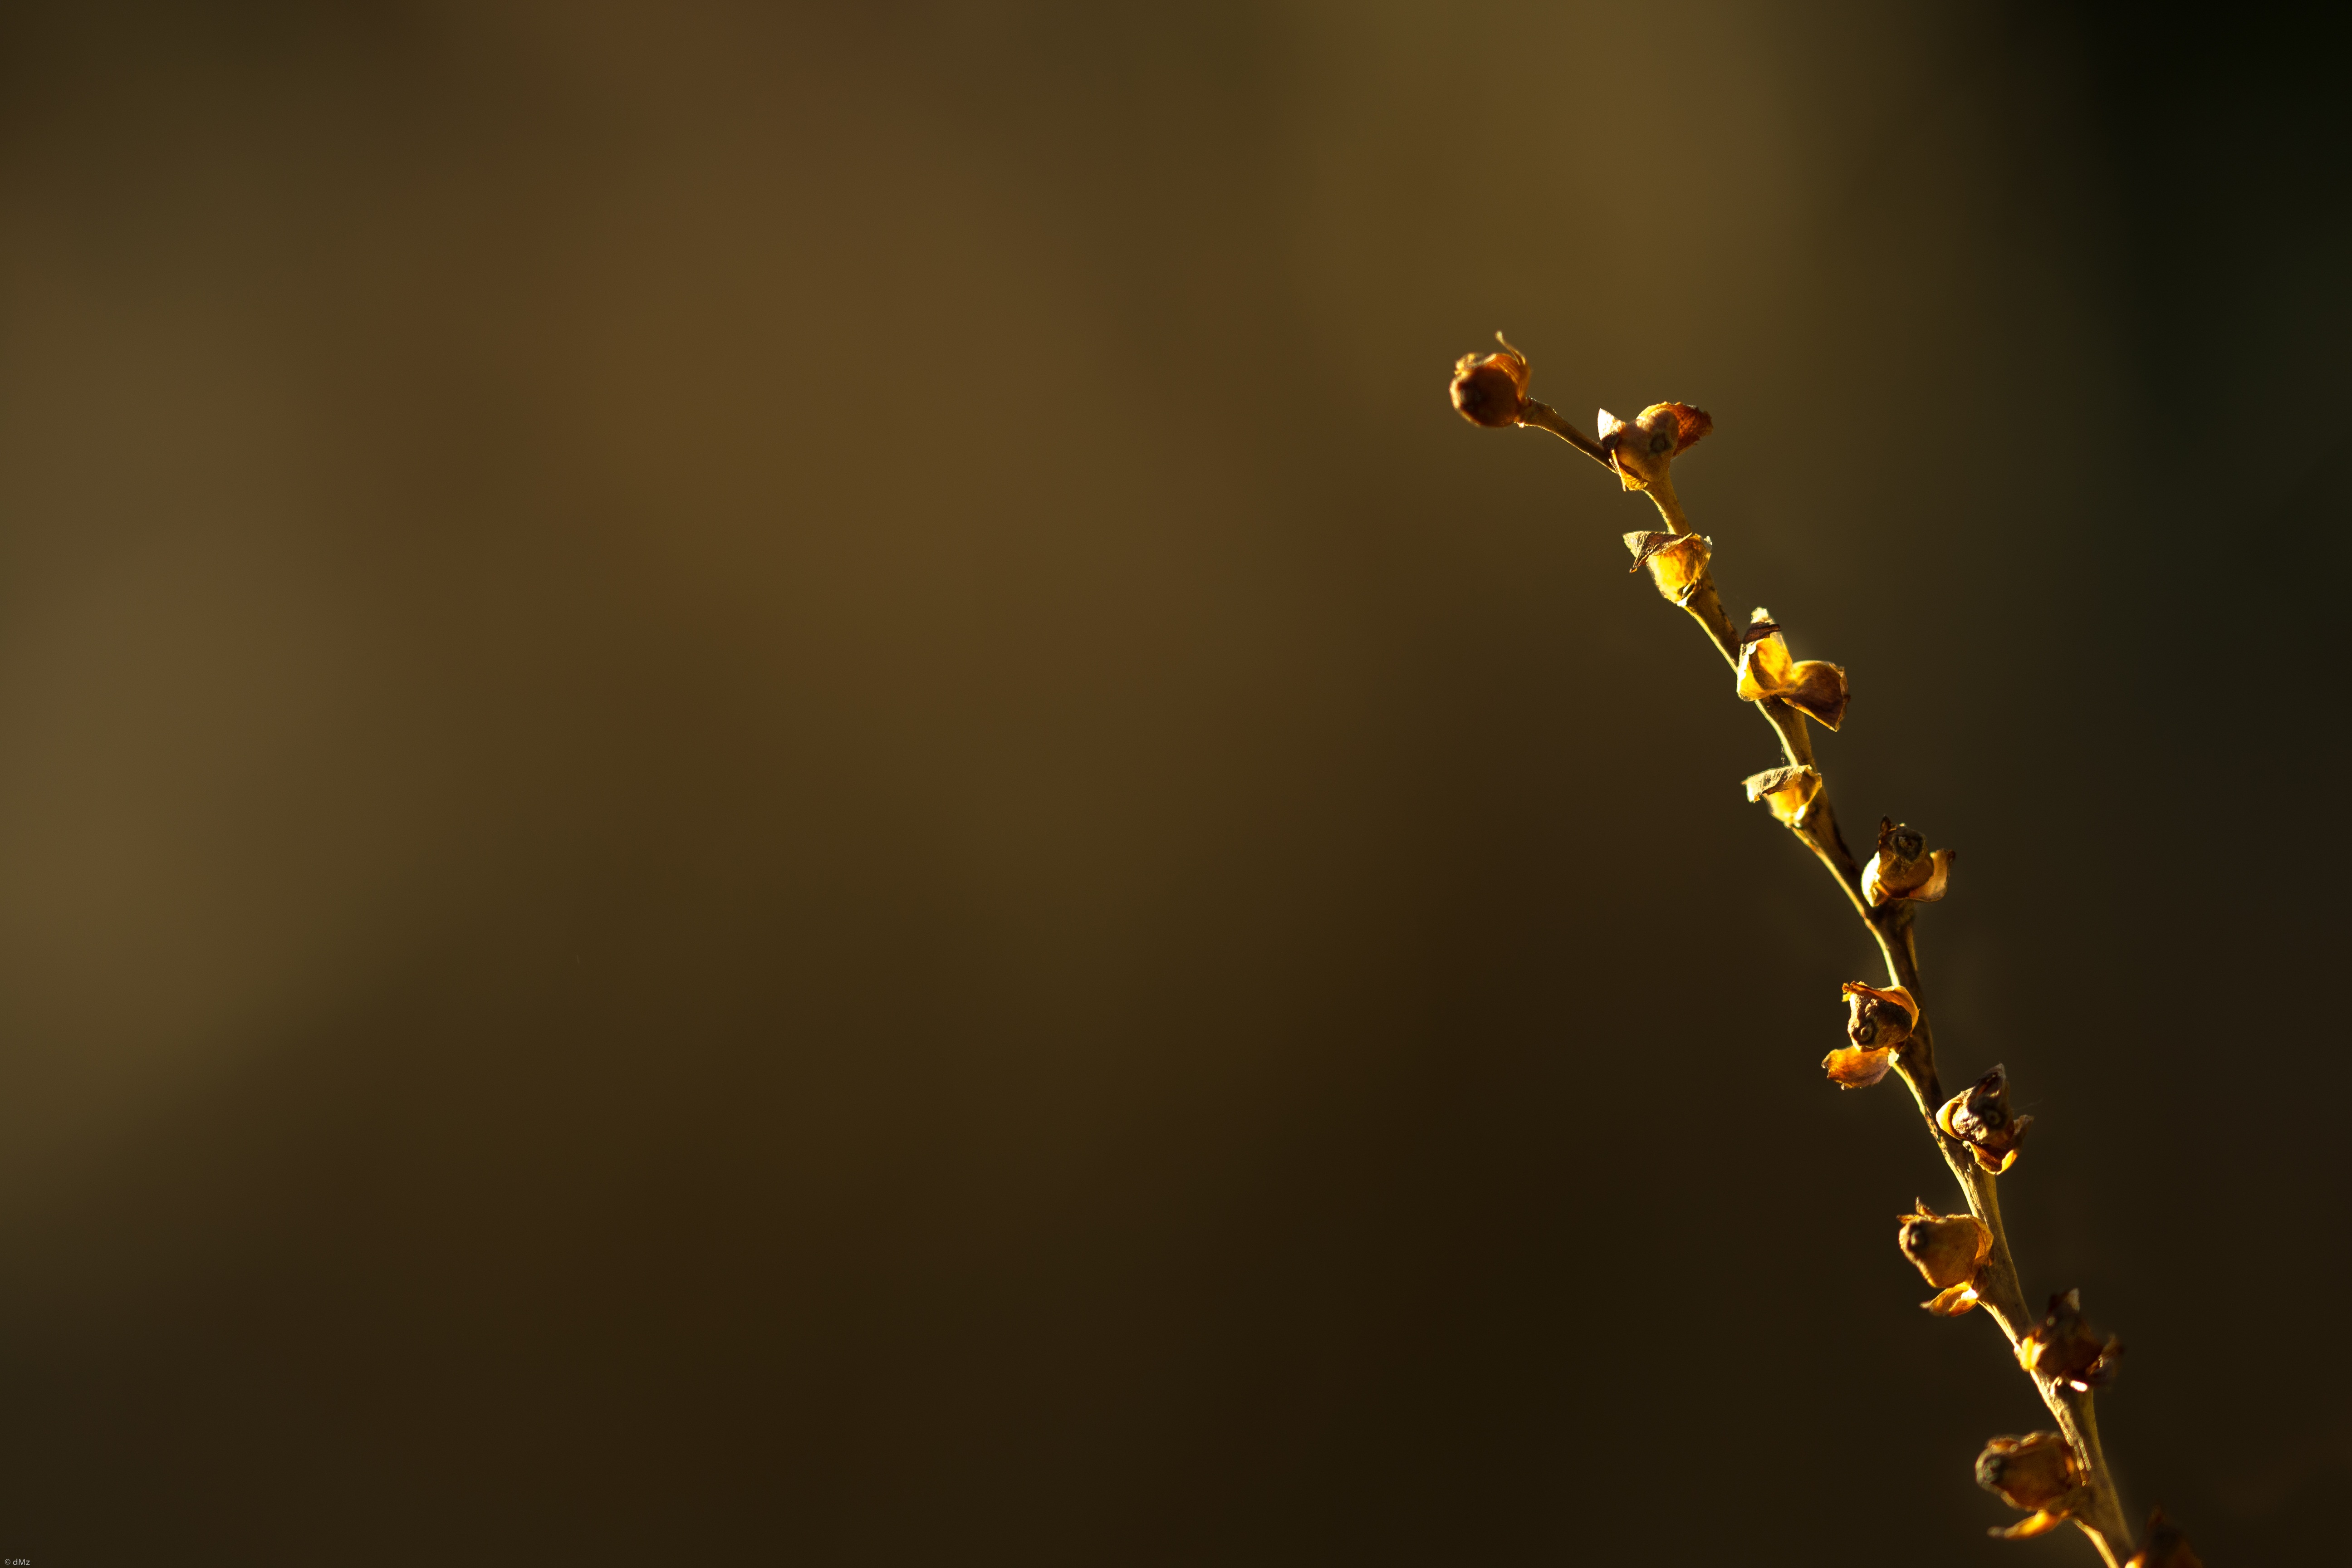
nature, branch, drop, dew, light, plant, photography, sunlight, leaf, flower, reflection, autumn, yellow, close up, background, detail, moisture, macro photography, plant stem, computer wallpaper